Answer in natural language. Considering the relative positions, is Doorway above or below twotiered metal cart? Choose between the following options: below or above
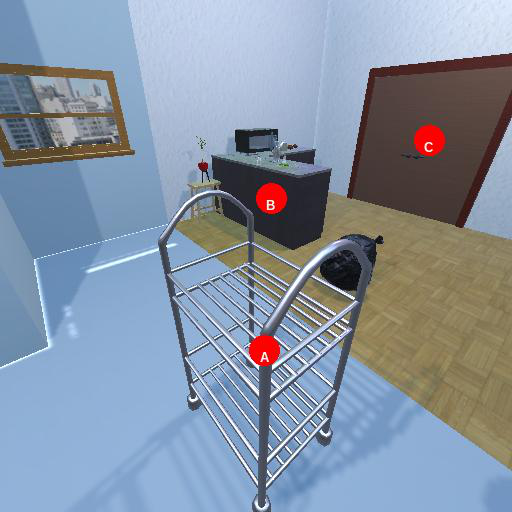
<answer>above</answer>